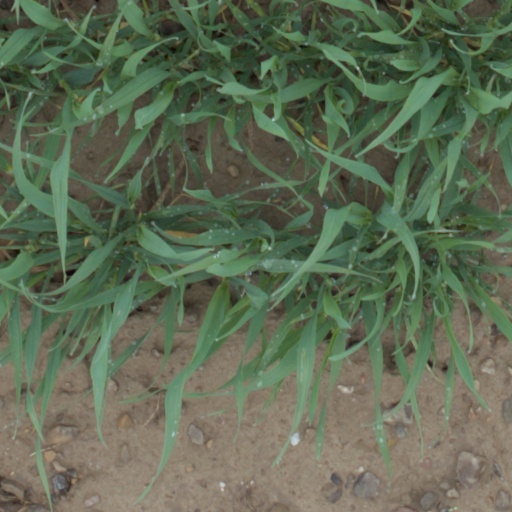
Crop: wheat